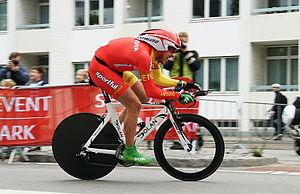
Gediminas Bagdonas, né le 26 décembre 1985 à Šiauliai, est un coureur cycliste lituanien, membre de l'équipe Klaipėda. Il commence sa carrière au sein d'équipes continentales, où il remporte de nombreuses victoires de second rang, avant de rejoindre le niveau World Tour au sein de l'équipe AG2R La Mondiale. Il participe en 2015 à son premier grand tour, le Tour d'Espagne.